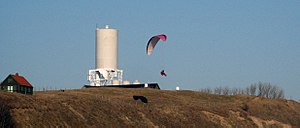
Försvarets radioanstalt / Udstyr og personel
Indhentningsstationen i Kåseberga.
Försvarets radioanstalt er en svensk civil efterretningstjeneste som sorterer under Försvarsdepartementet.